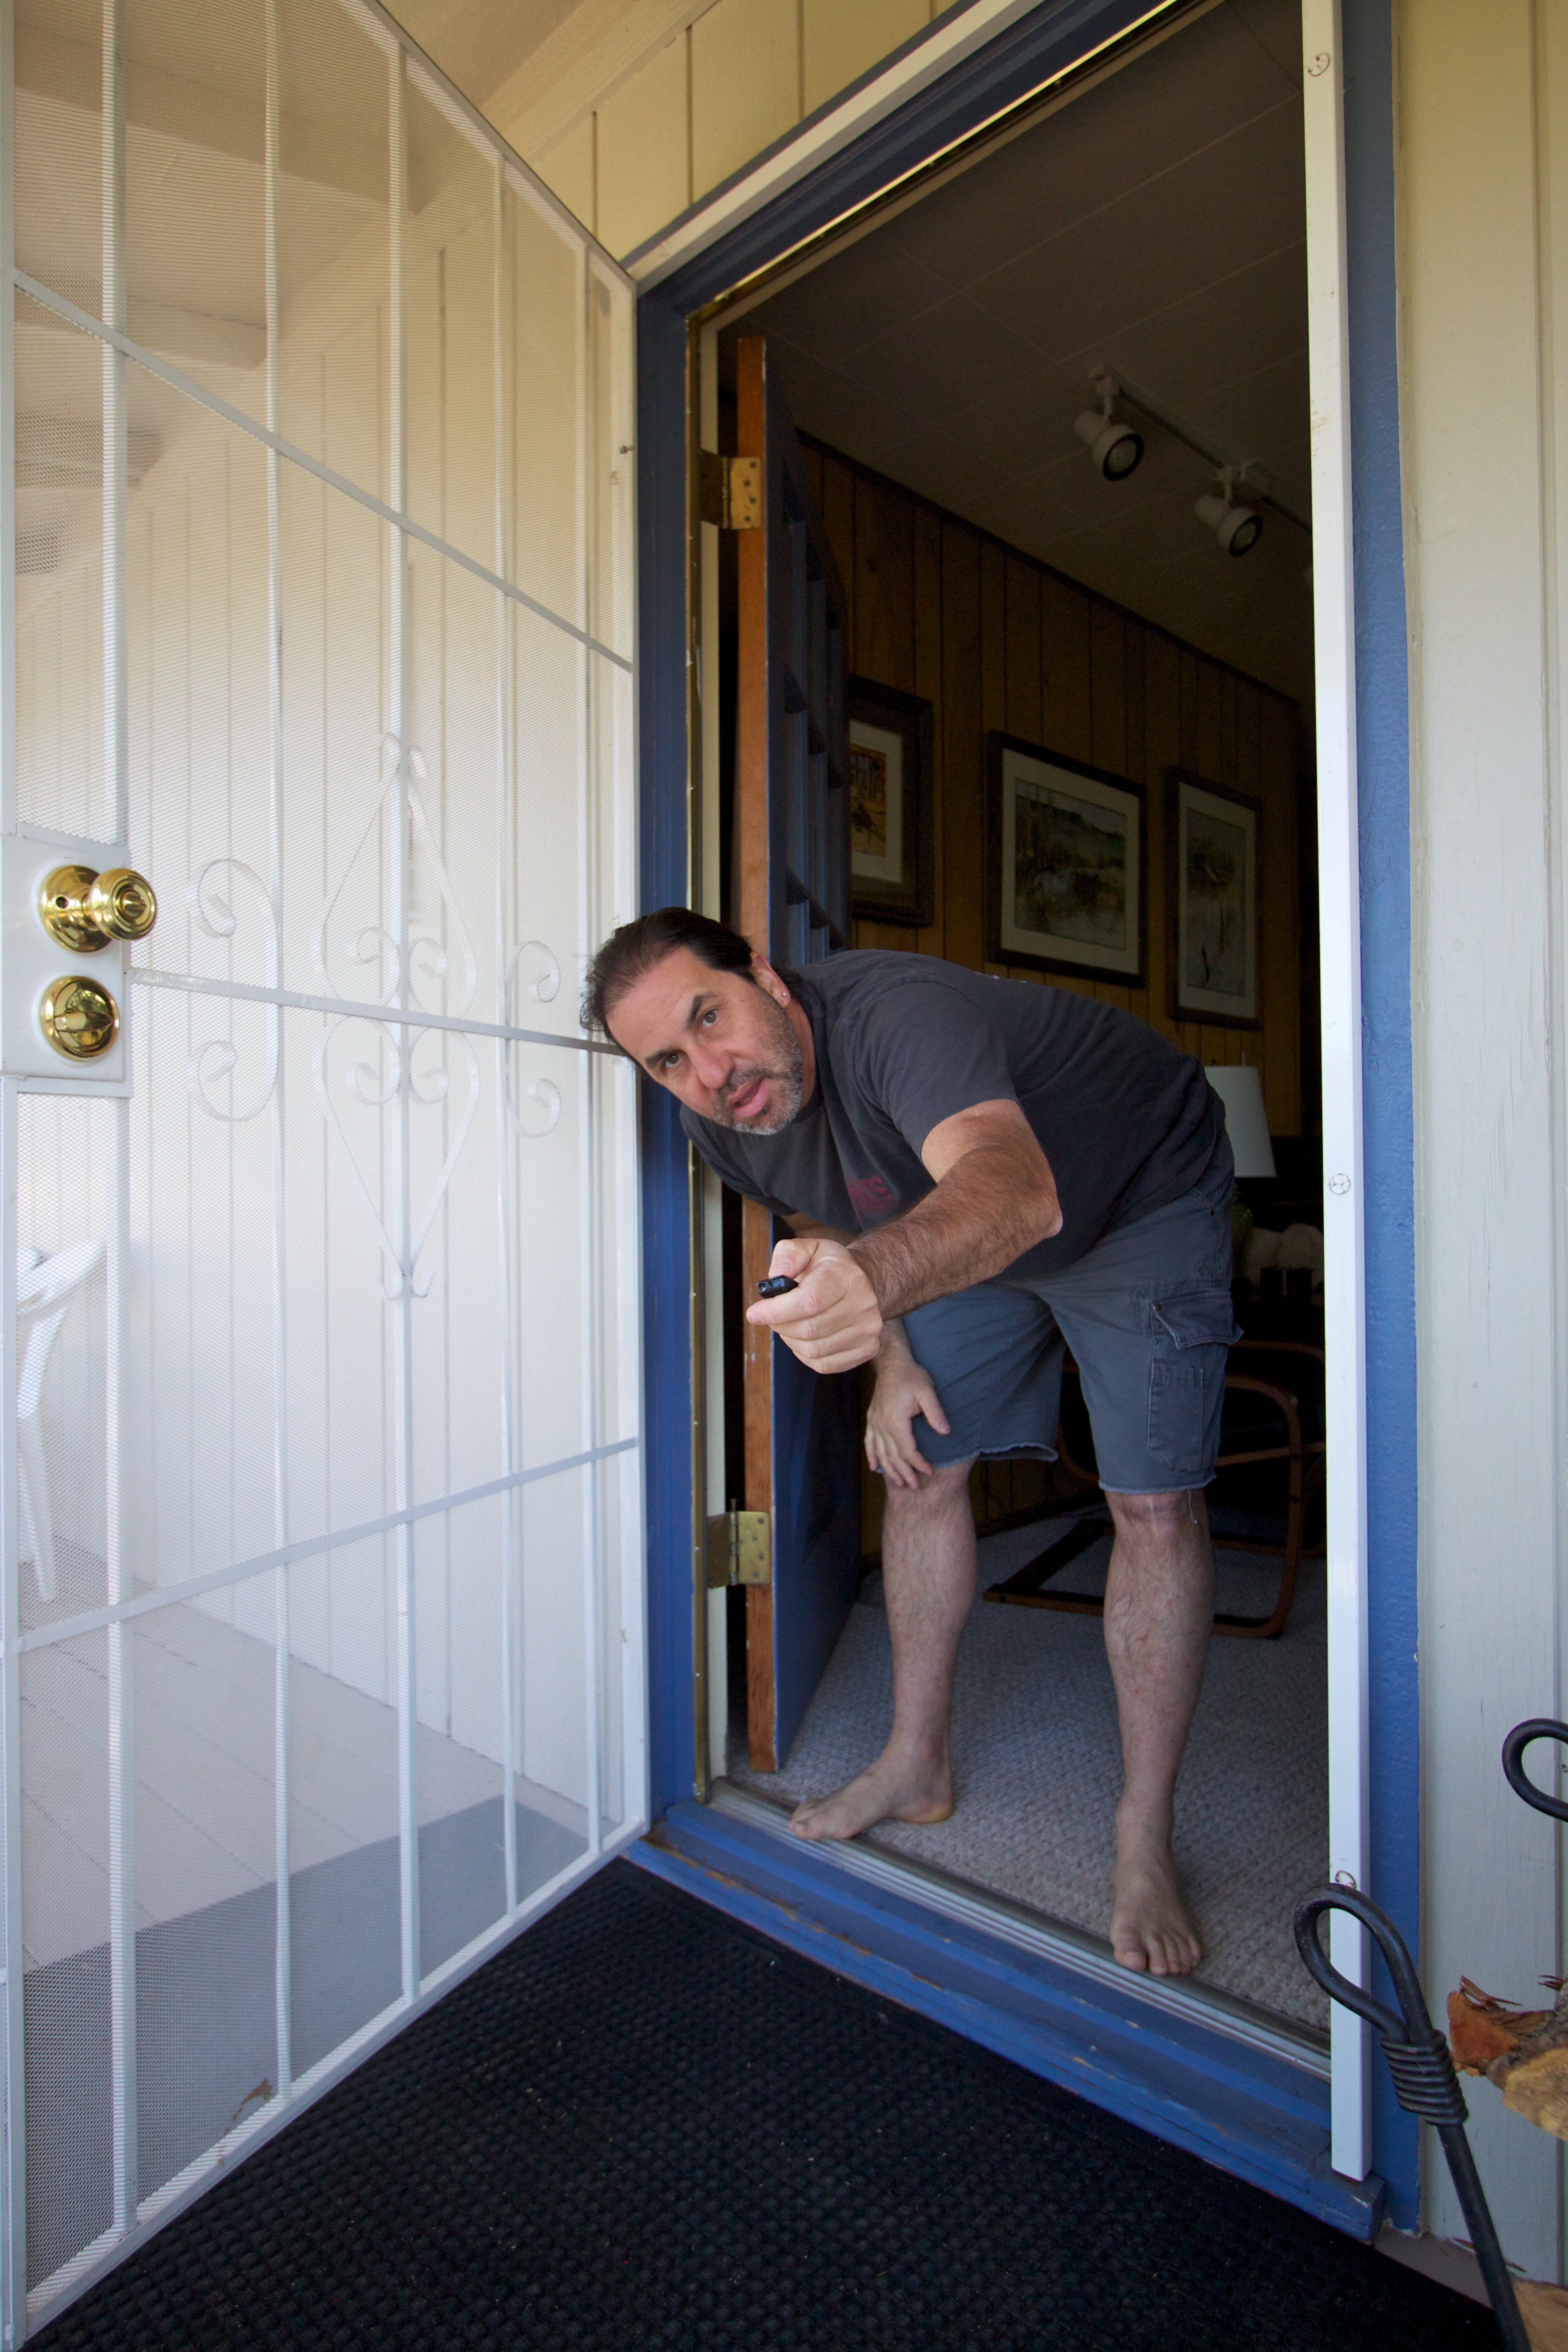
house, floor, window, home, room, door, interior design, flooring, window covering